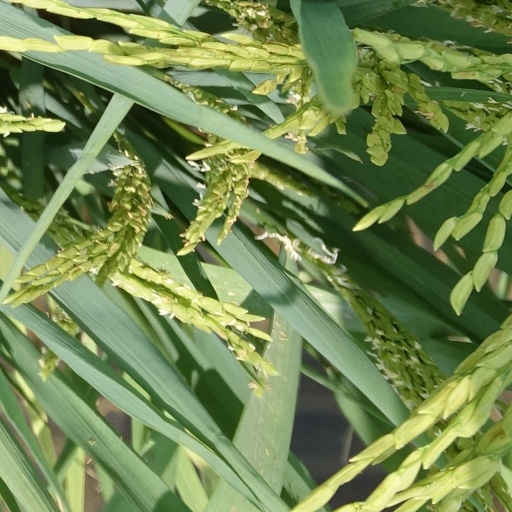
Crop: rice